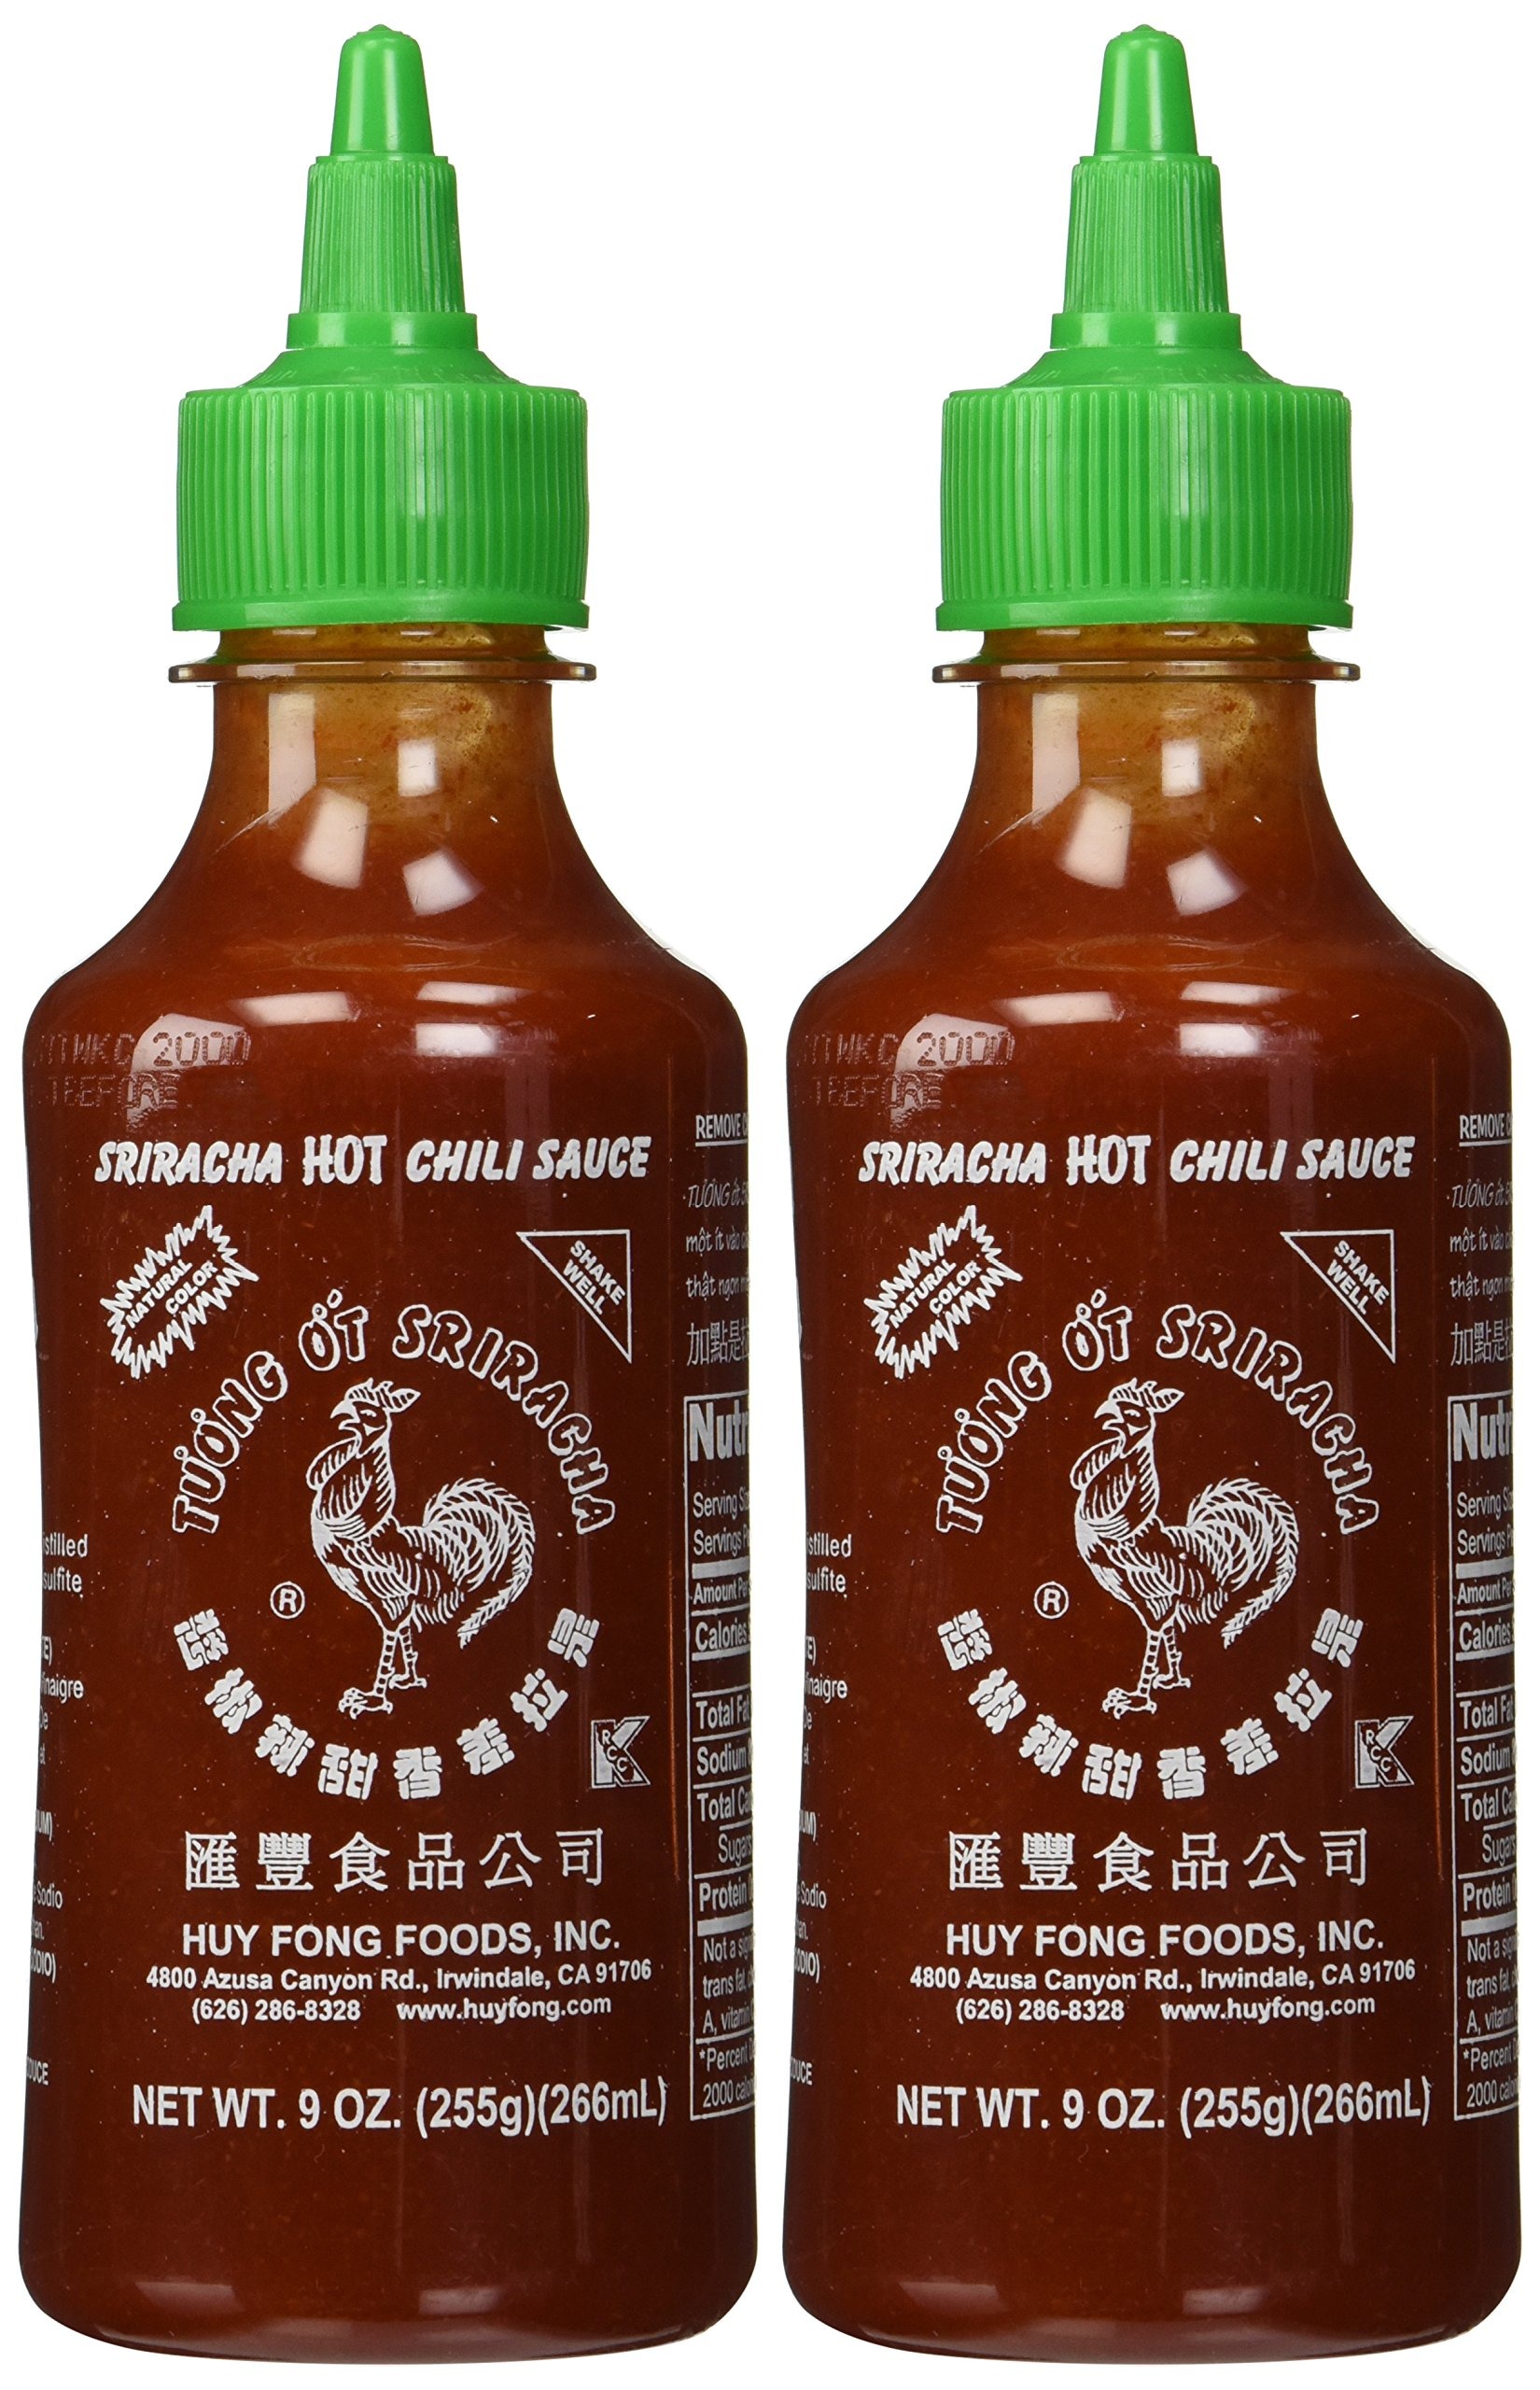
Item Name: Huy Fong, Sriracha Hot Chili Sauce, 9 Ounce Bottle (2 Pack)
Bullet Point: Ingredients: Chili, Sugar, Salt, Garlic, Distilled Vinegar, Potassium Sorbate, Sodium Bisulfite As Preservatives, And Xanthan Gum. Contains Sulphite (Sodium Bisulfite)
Value: 18.0
Unit: Ounce

Price: 5.615